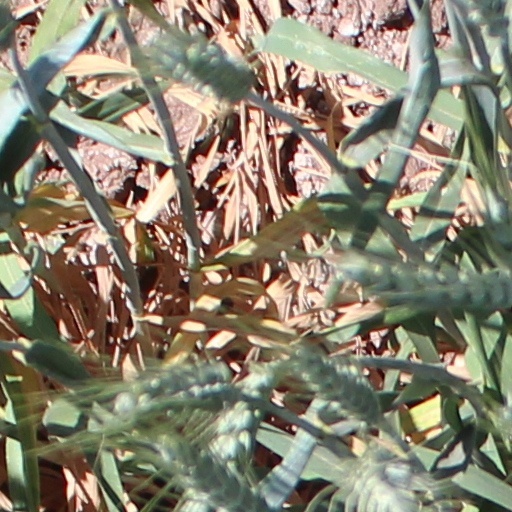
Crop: wheat